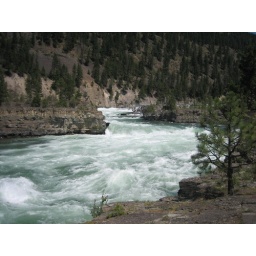
A white water river in Idaho